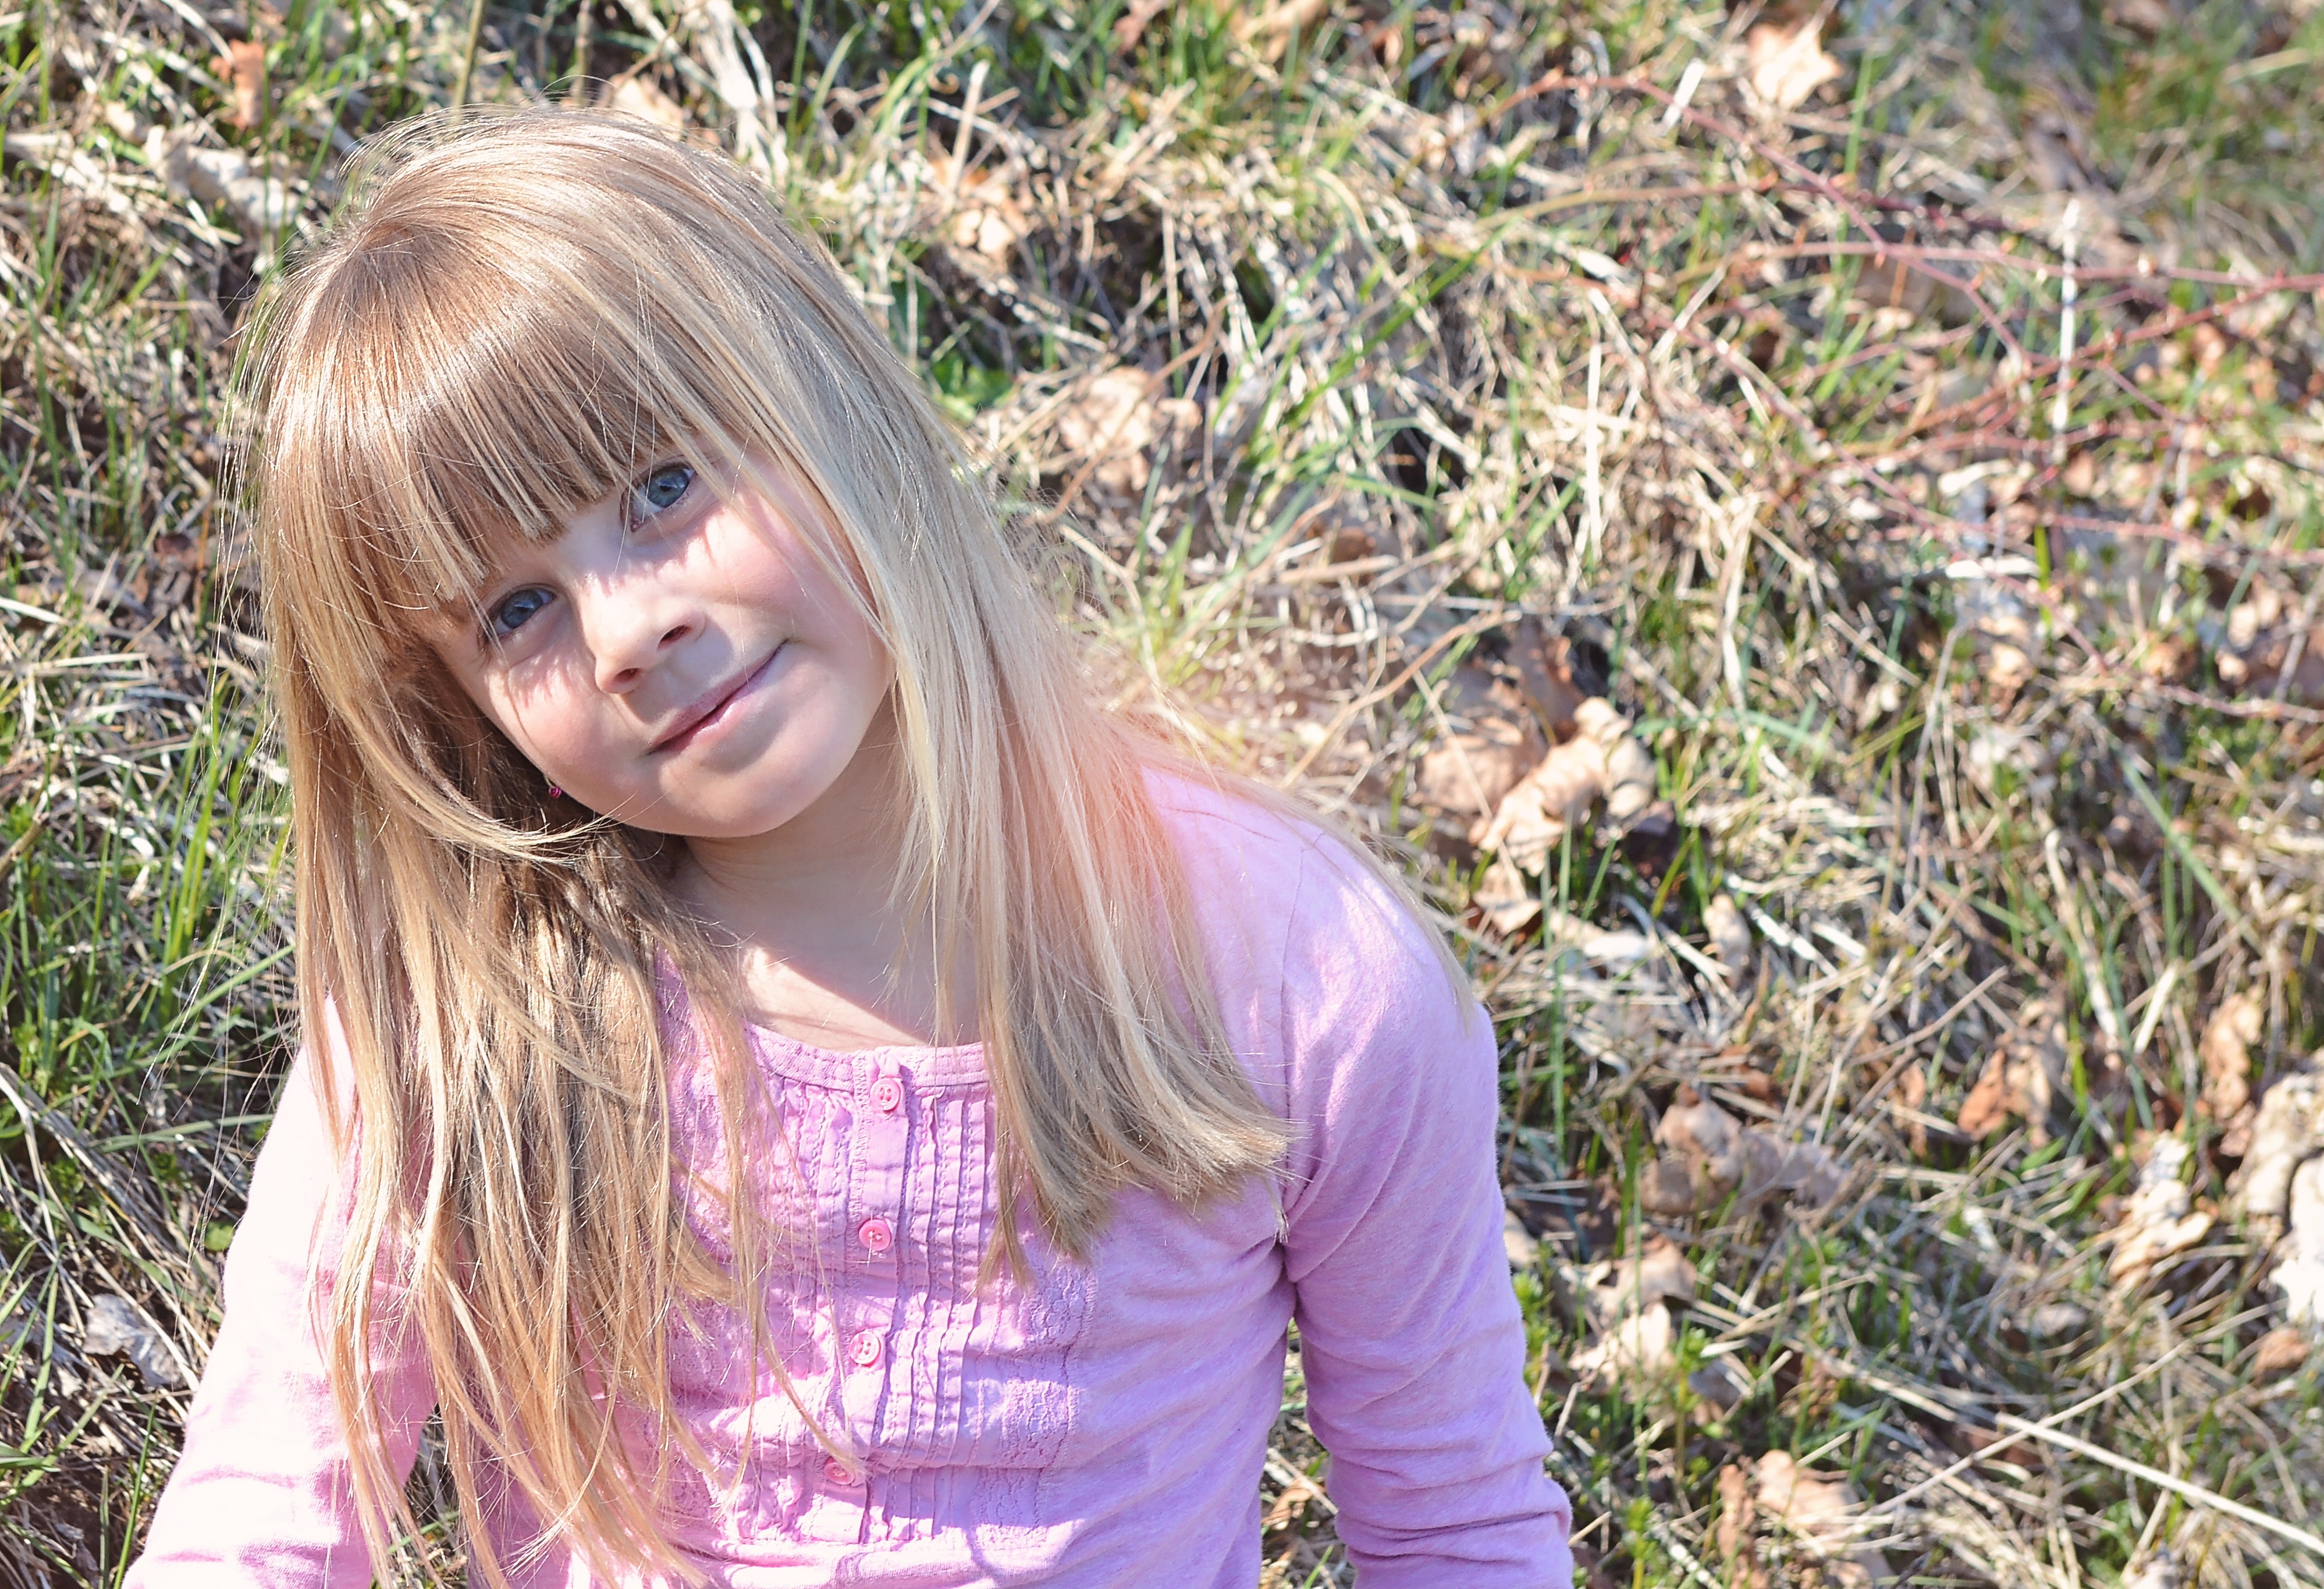
nature, grass, person, people, plant, girl, hair, meadow, sweet, flower, model, spring, autumn, child, facial expression, season, hairstyle, long hair, face, eye, beauty, blond, out, organ, grass family